Miroslav Vitouš

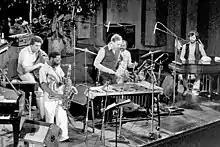
Vitous with Roy Haynes Quintet 1981

In 1981, Vitouš performed at the Woodstock Jazz Festival held in celebration of the tenth anniversary of the Creative Music Studio, and in 1984 he collaborated with fellow bassist Stanley Clarke. In 1988, Vitouš moved back to Europe to concentrate on composing but nonetheless continued to perform in festivals.